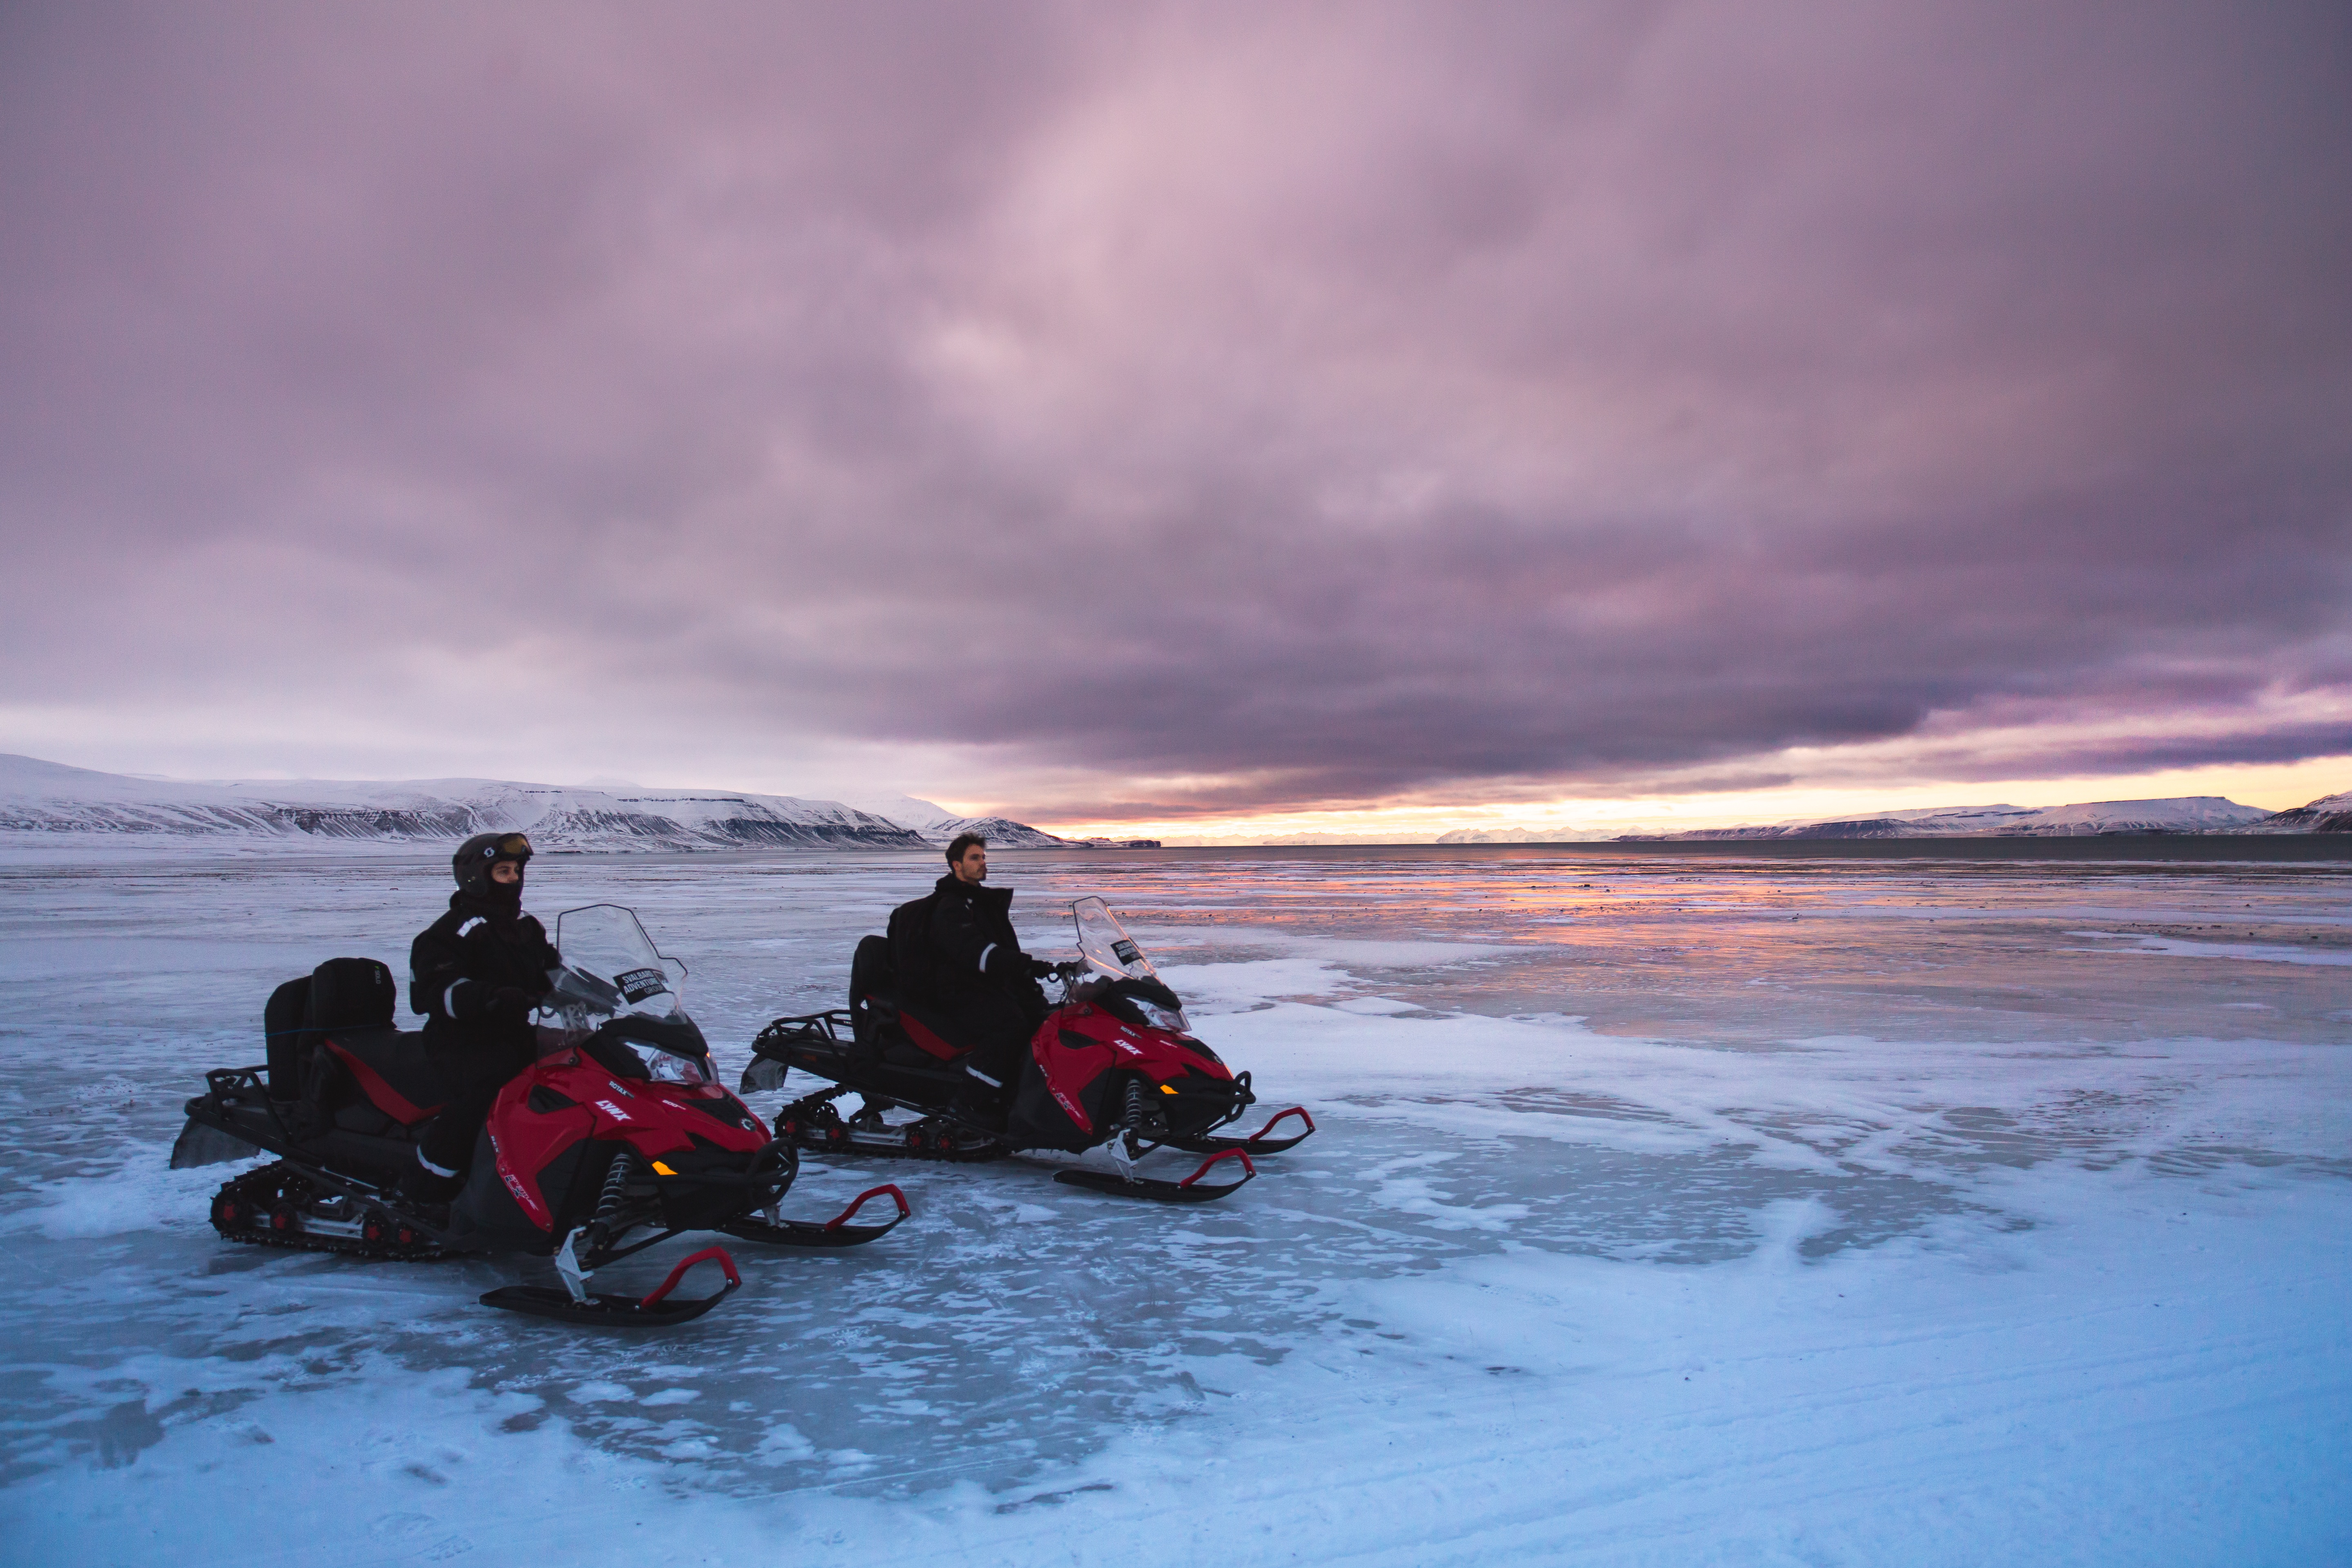
nature, mountain, snow, winter, adventure, travel, ice, vehicle, glacier, space, ride, arctic, winter sport, sports, boating, stars, racing, svalbard, alaska, motorsport, snowy landscape, ice adventure, magical night, north pole, auto racing, randon e, longyearbyen, snowmobiles, adventures naturen